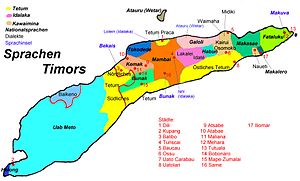
Tetum
Sprog i Timor, Tetum gul
Tetum er et indonesisk sprog som tales på øen Timor. Sproget er officielt i Østtimor, og er et anerkendt regional sprog i Indonesien. Tetum tales som modersmål af ca. 500.000 mennesker, og sproget har meget til fælles med portugisisk, Østtimors andet officielle sprog.